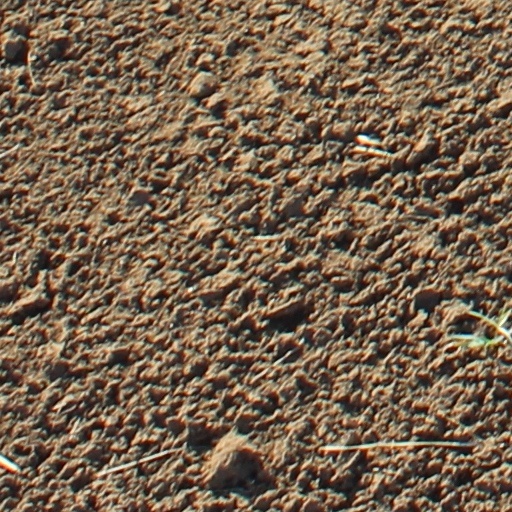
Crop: wheat